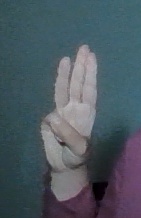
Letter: thaa